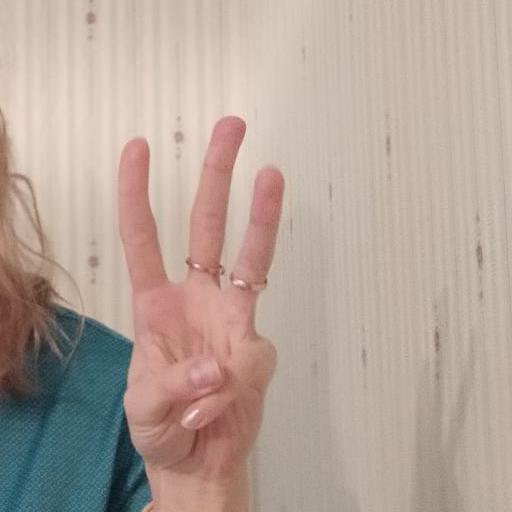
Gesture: three